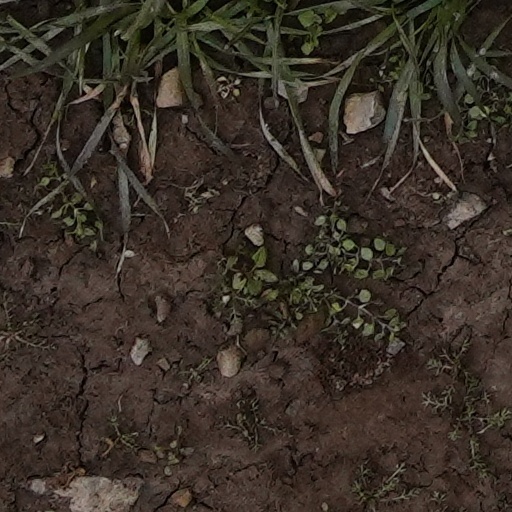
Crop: wheat